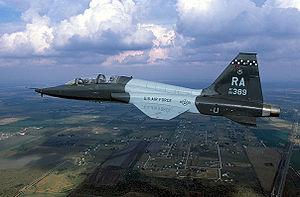
Ceci est la liste des aéronefs qui sont utilisés en 2013 dans les forces armées des États-Unis. La liste est d’abord découpée en fonction des branches de l’armée américaine puis en fonction du type d’appareil. Plusieurs interventions sur l'article n'ont pas tenu compte de la date.
Le Northrop T-38 Talon est un avion d'entraînement construit aux États-Unis durant les années 1960. Utilisé pour former les pilotes militaires et les astronautes de la NASA, il fut le premier avion d'entraînement supersonique et a été produit à plus de 1 100 exemplaires. Encore largement en service en 2019, il est considéré comme l'un des avions supersoniques les plus sûrs. On estime que plus de 60 000 pilotes ont été formés avec cet appareil.